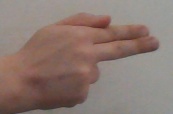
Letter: ghain